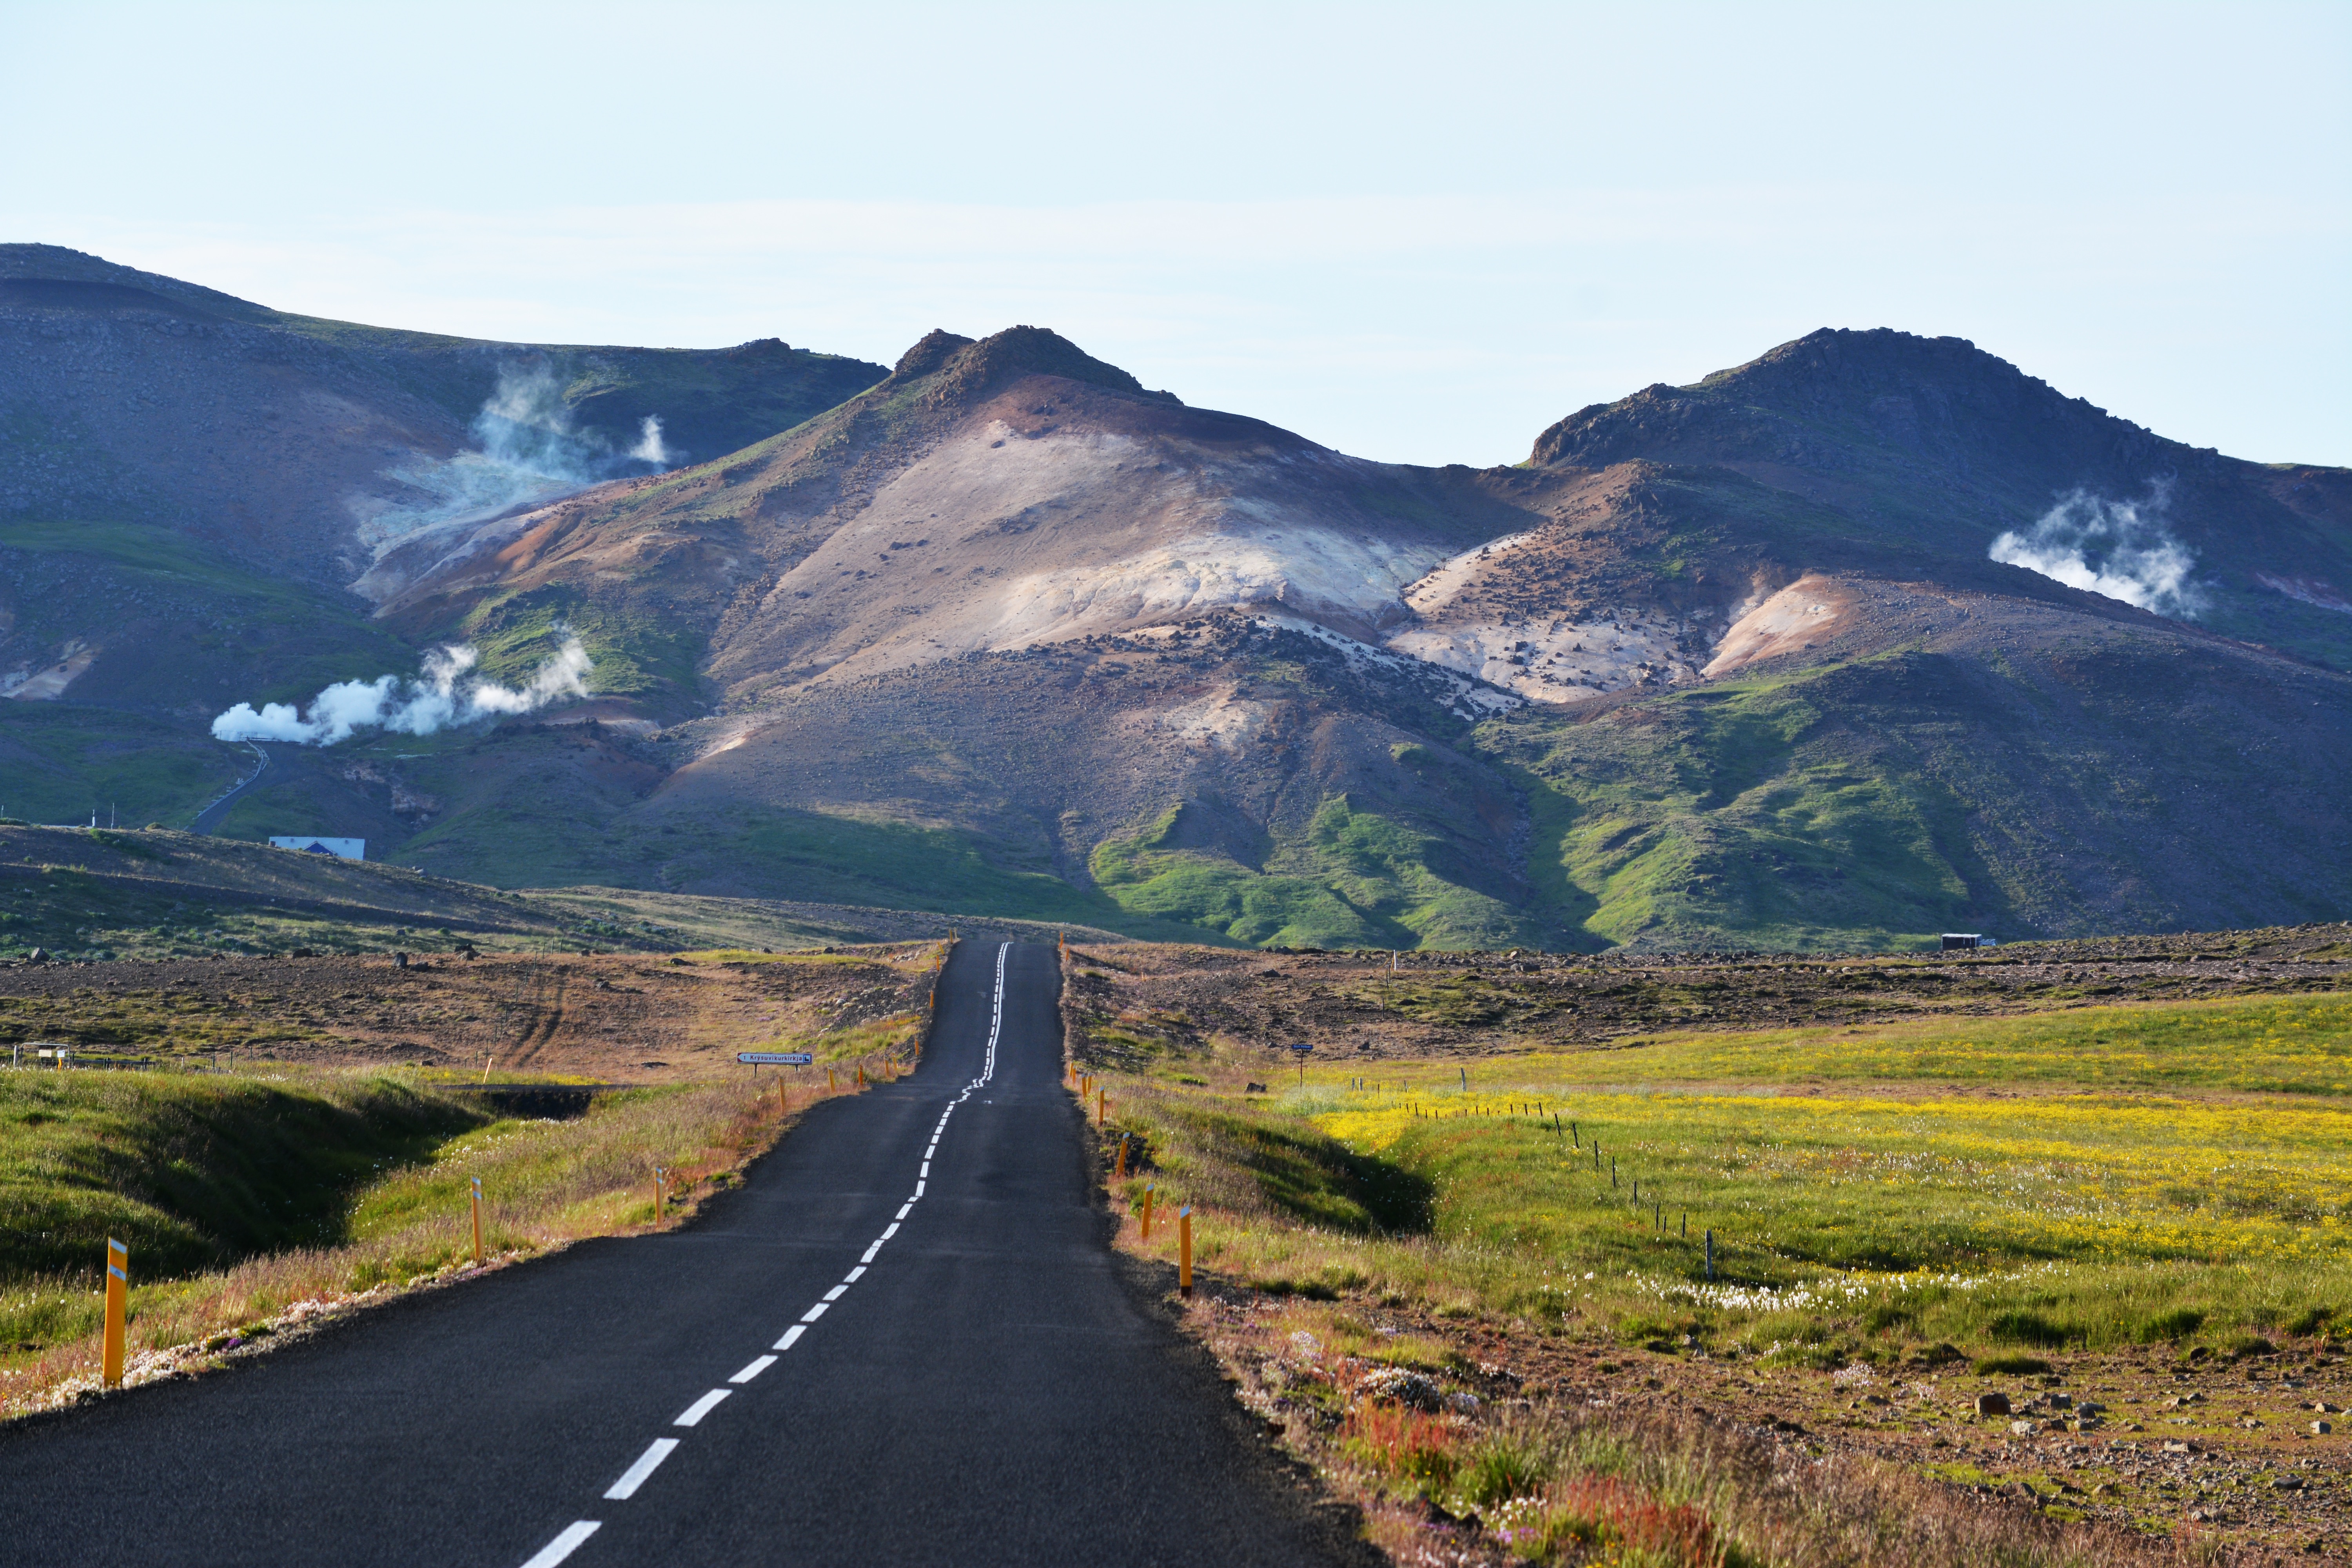
landscape, mountain, road, hill, highway, valley, mountain range, highland, ridge, alps, infrastructure, plateau, fell, loch, landform, mountain pass, geographical feature, mountainous landforms